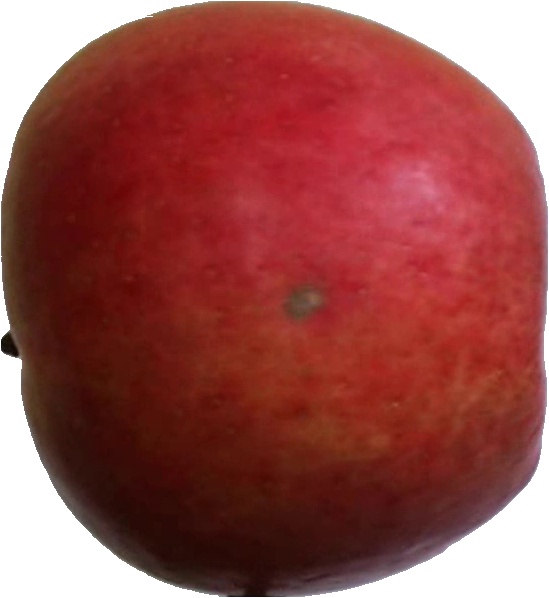
Label: apple_crimson_snow_1